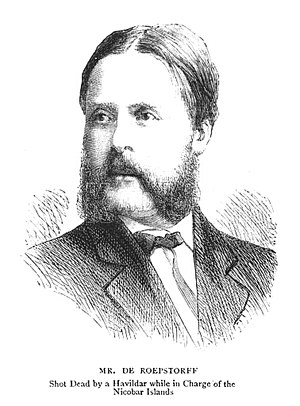
Frederik Adolph de Roepstorff
Frederik Adolph de Roepstorff var en dansk filolog, forfatter og kristen missionær, bror til Christian Sophus de Roepstorff og gift med Christiane de Roepstorff.